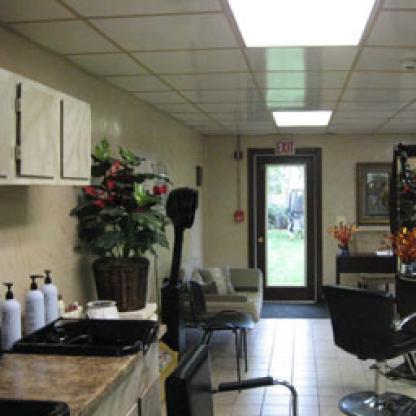
Scene: Indoor